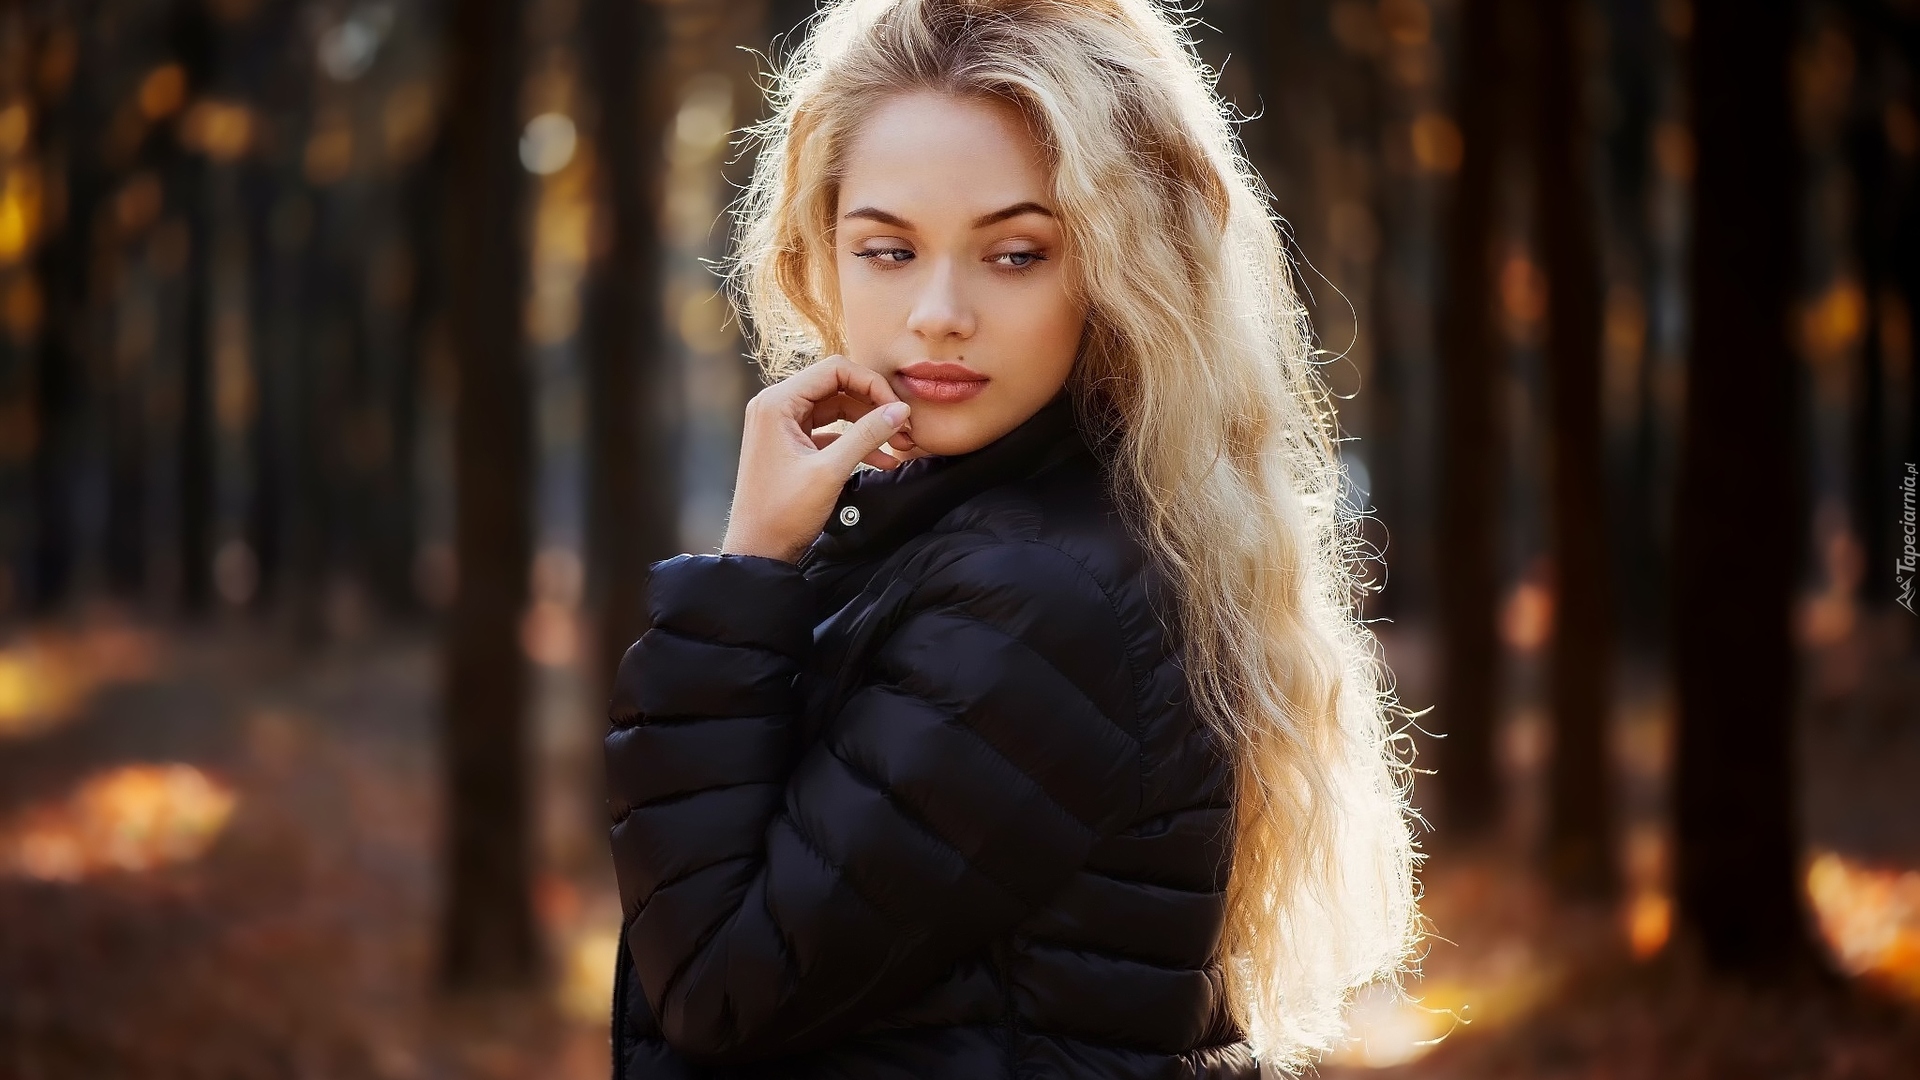
rusa, hair, blond, beauty, lady, lip, skin, fur, fur clothing, hairstyle, fashion model, fashion, long hair, eye, photography, model, tree, photo shoot, outerwear, portrait, forest, winter, portrait photography, brown hair, flash photography, black hair